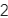
Number: 2